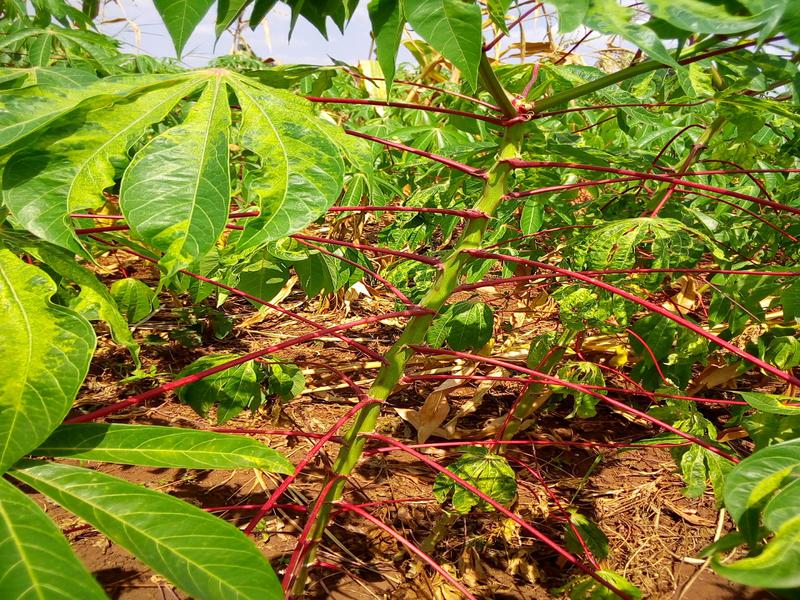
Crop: cassava
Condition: mosaic_disease